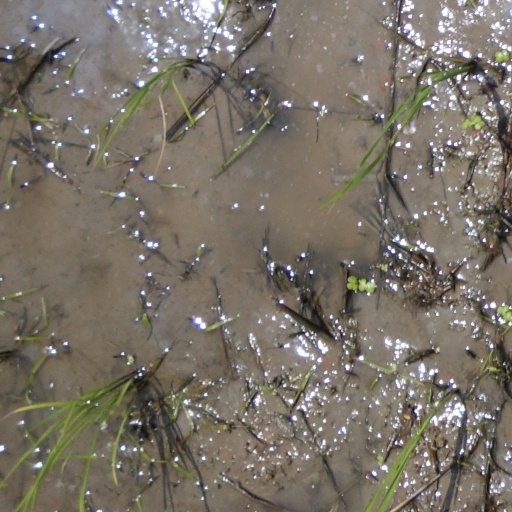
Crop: rice